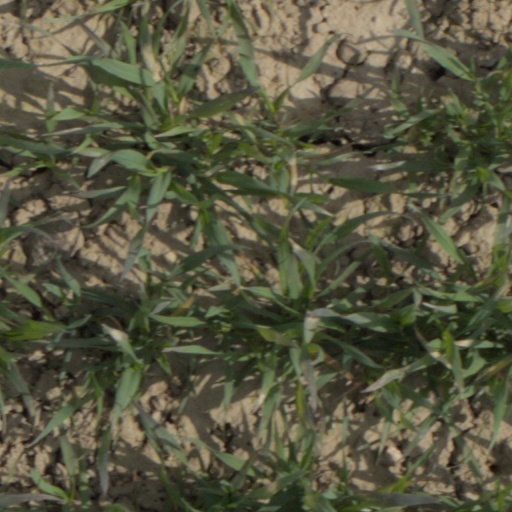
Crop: wheat